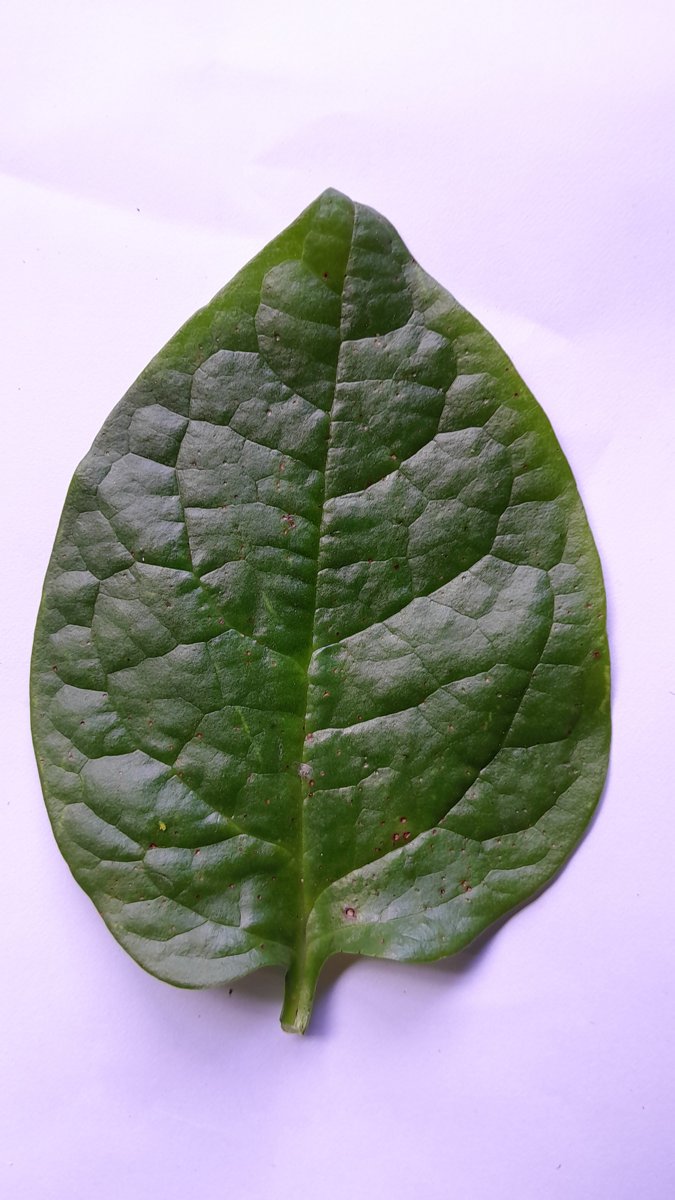
Label: Bacterial-Spot